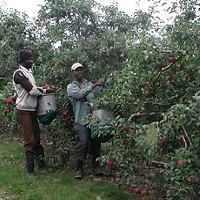
Weather: cloudy or overcast